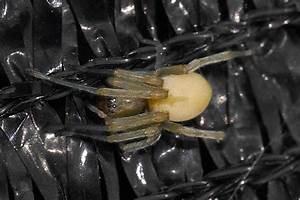
spider